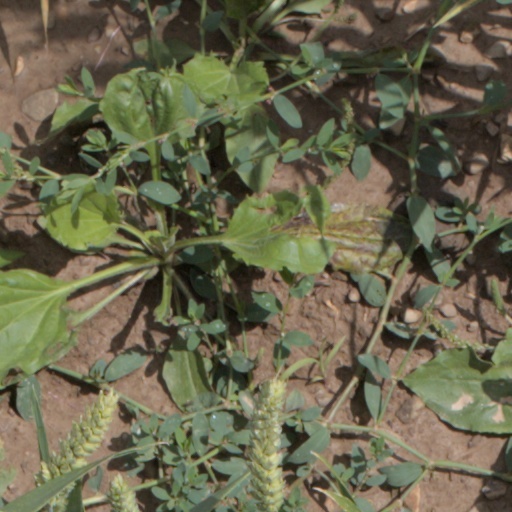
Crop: wheat